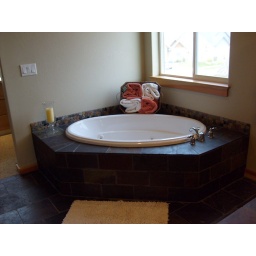
oval tub in master bedroom (upstairs)